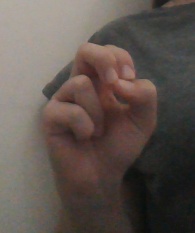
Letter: gaaf